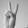
ASL letter: V